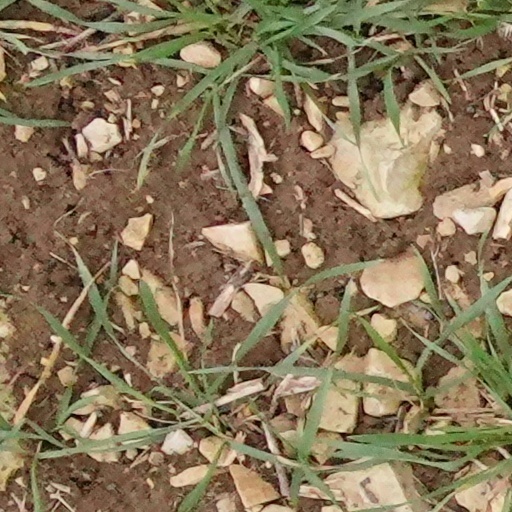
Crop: wheat